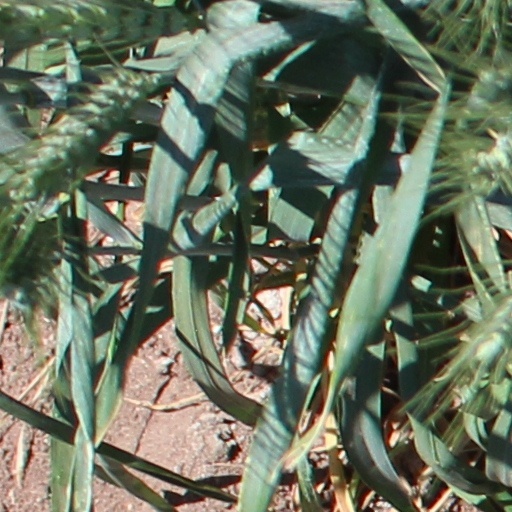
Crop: wheat